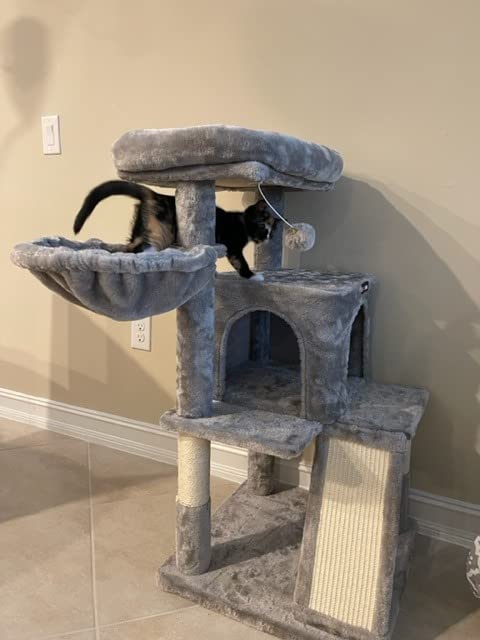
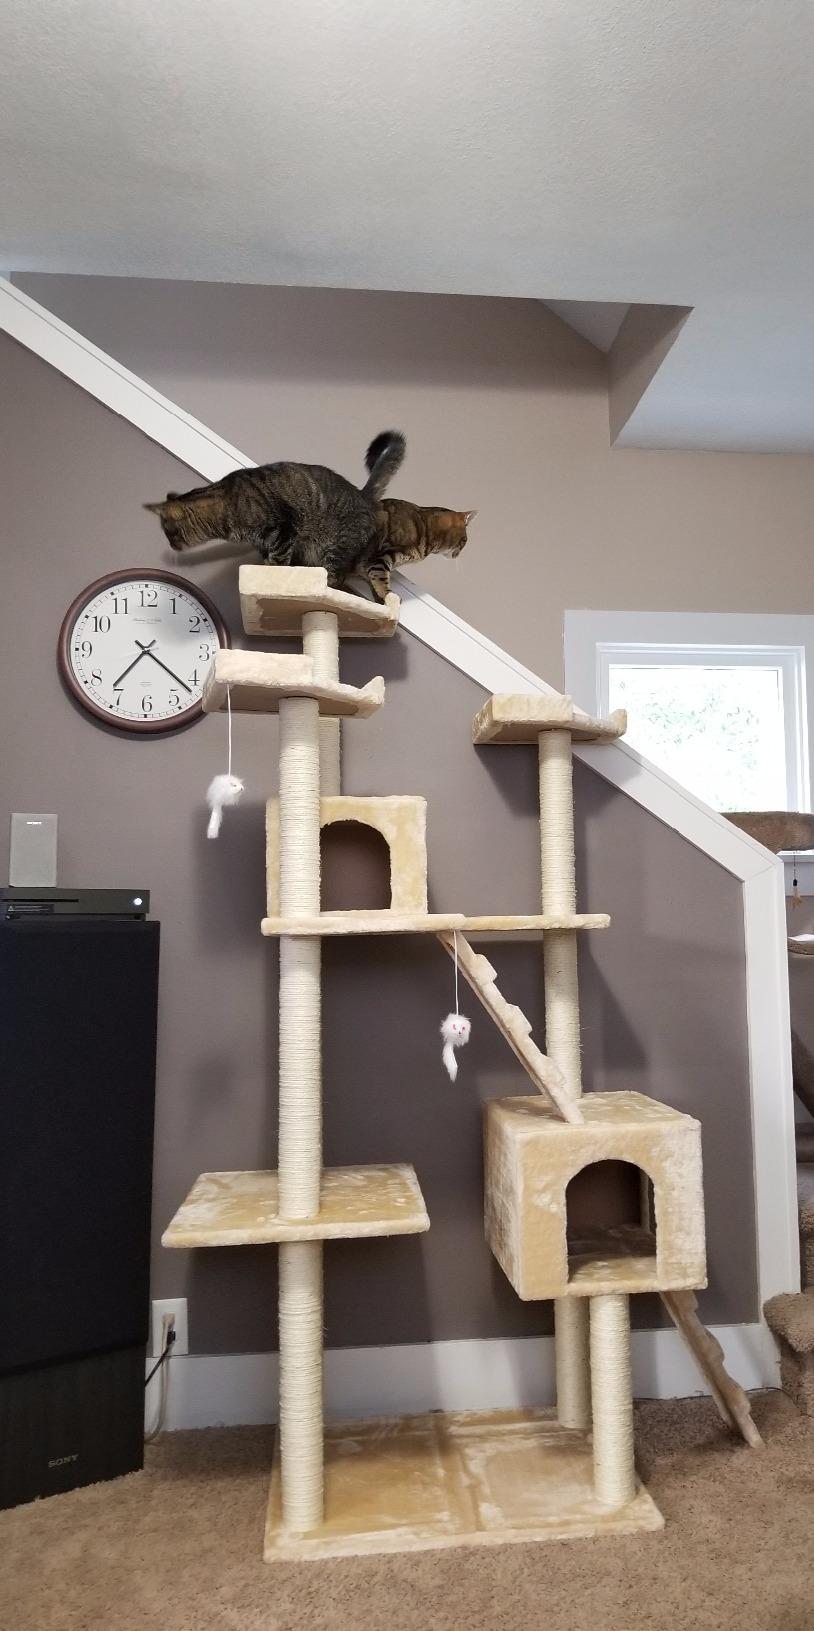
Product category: items_cat tree
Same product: no